Government Serchhip College

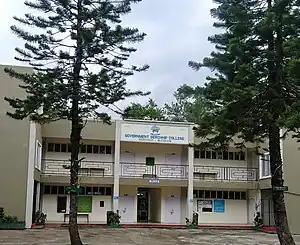
Serchhip College Admin Building

Govt Serchhip College is an outcome of the joint venture of Serchhip and Chhiahtlang people and was established on 25 August 1973 by former Chief Minister Ch. Chhunga. In 1975, it was given affiliation by North Eastern Hill University and subsequently to Mizoram University in 2001. The College has also been placed under section 2(f) and 12(B) of the UGC Act, 1956 vide letter No.F.No.8-93/86 (CPP-1) dt. 27. 10. 1990.